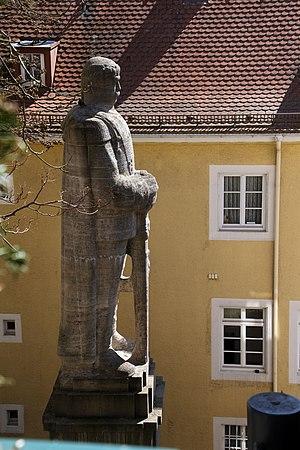
Statue du chancelier Otto von Bismarck d'Oskar Alexander Kiefer (1874-1938) à l'escalier des Jésuites à Baden-Baden construit en 1915 pour le 100 e anniversaire de Bismarck.